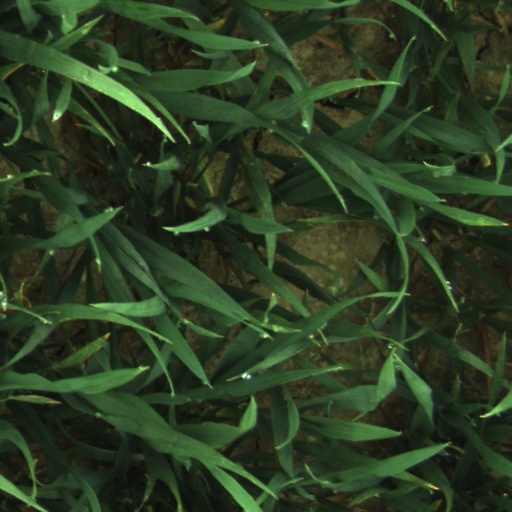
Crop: wheat